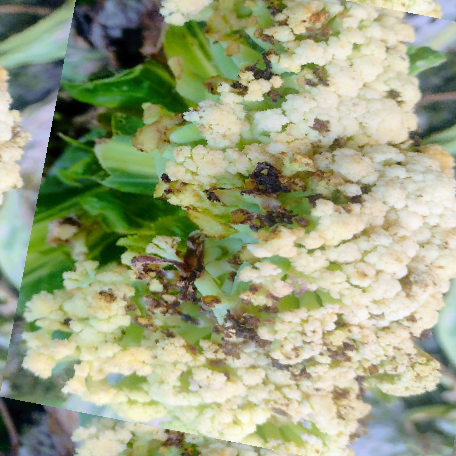
Label: Bacterial spot rot